1924 Pittsburgh Panthers football team

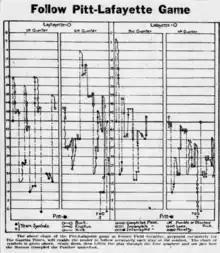

The Panthers opened the 1924 season on the road against the Grove City Crimson coached by former Pitt star Charley Bowser. Bowser was elevated to head coach when former head man Guy Williamson retired. (Subsequently, Coach Sutherland convinced Williamson to join the Pitt staff) Grove City won the first two games played against Pitt, in 1896 and 1898, but hasn't been able to best the Panthers in the past seven meetings. "The whole district is wrought up over the contest, and a record-breaking crowd of fans is anticipated. The Grovers are in good shape. The team is just as heavy as Pitt, and probably further advanced in development. Indications point to a stubborn battle all the way with nothing to indicate a lopsided score."